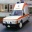
Label: ambulance